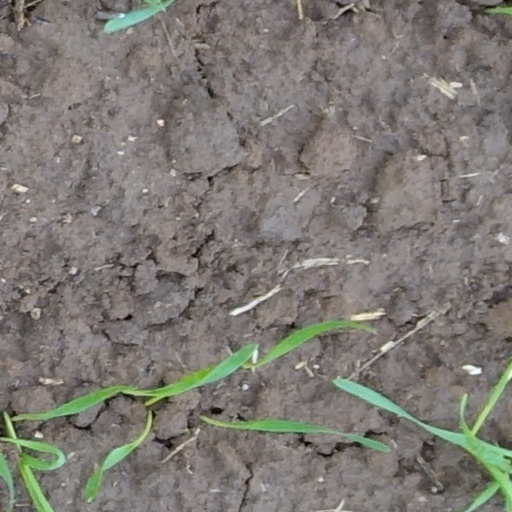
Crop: wheat